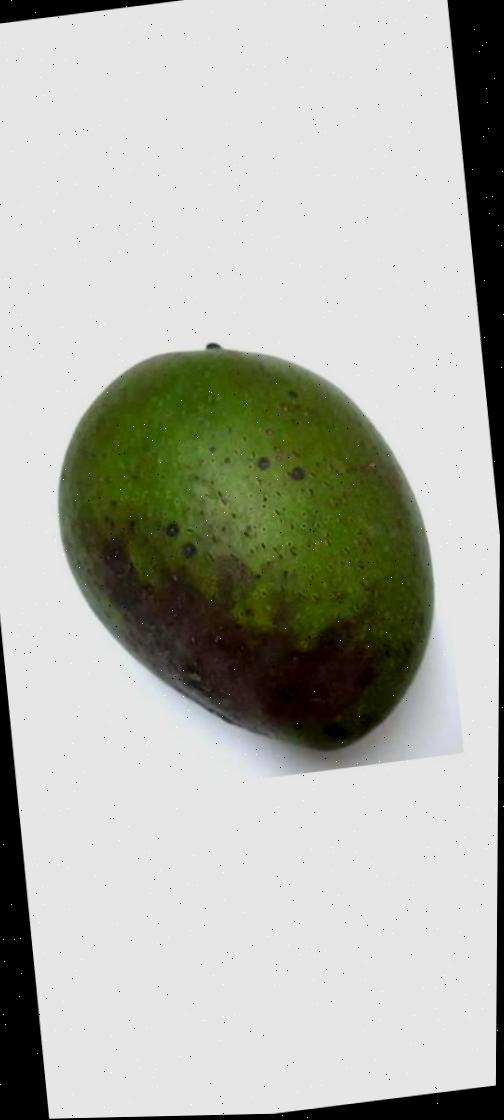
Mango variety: Ashshina Zhinuk